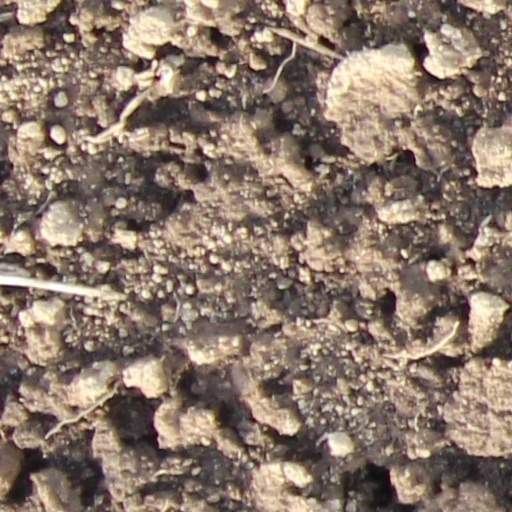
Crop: wheat